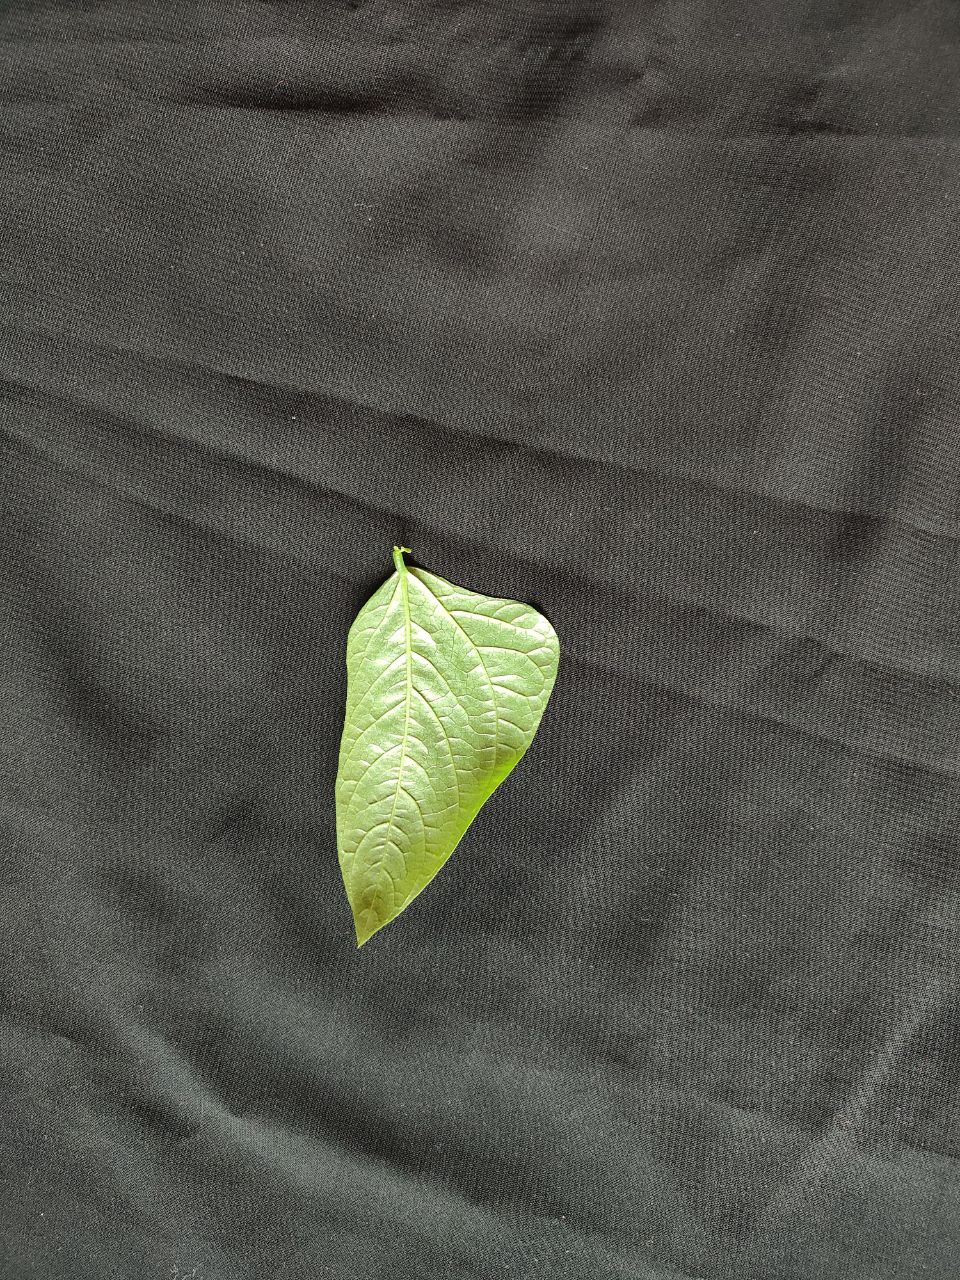
Crop: cowpea
Leaf condition: Fresh Leaf